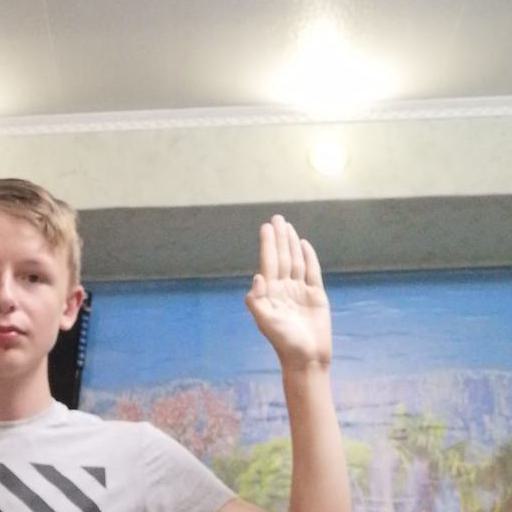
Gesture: stop